Jjamppong
Also known as:
ban - Balinese: Jjampong
es - Spanish: Jjamppong
id - Indonesian: Jjamppong
it - Italian: Jjamppong
ja - Japanese: チャンポン
jv - Javanese: Jjamppong
ko - Korean: 짬뽕
ms - Malay: Jjamppong
zh - Chinese: 炒碼麵
Category: noodle (noodle soup)
Cuisine: Korean
Associated cuisines: Korean, Chinese
Area: Korea
Countries: Korea
Region: Eastern Asia

The dish is a noodle soup with red, spicy seafood- or pork-based broth flavored with gochugaru (chili powder). Common ingredients include onions, garlic, zucchini, carrots, cabbages, squid, mussels, and pork.

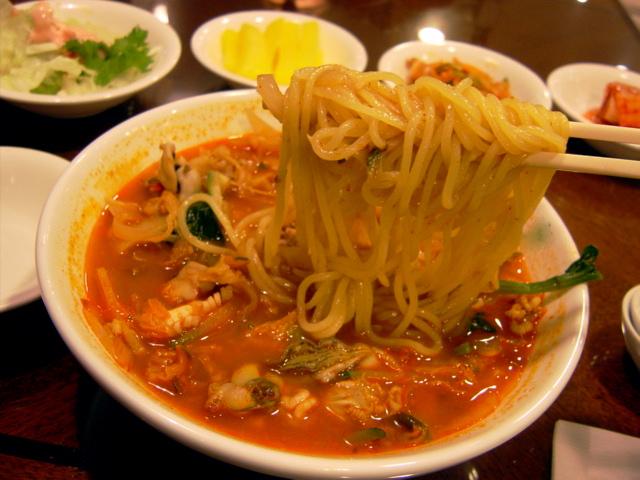